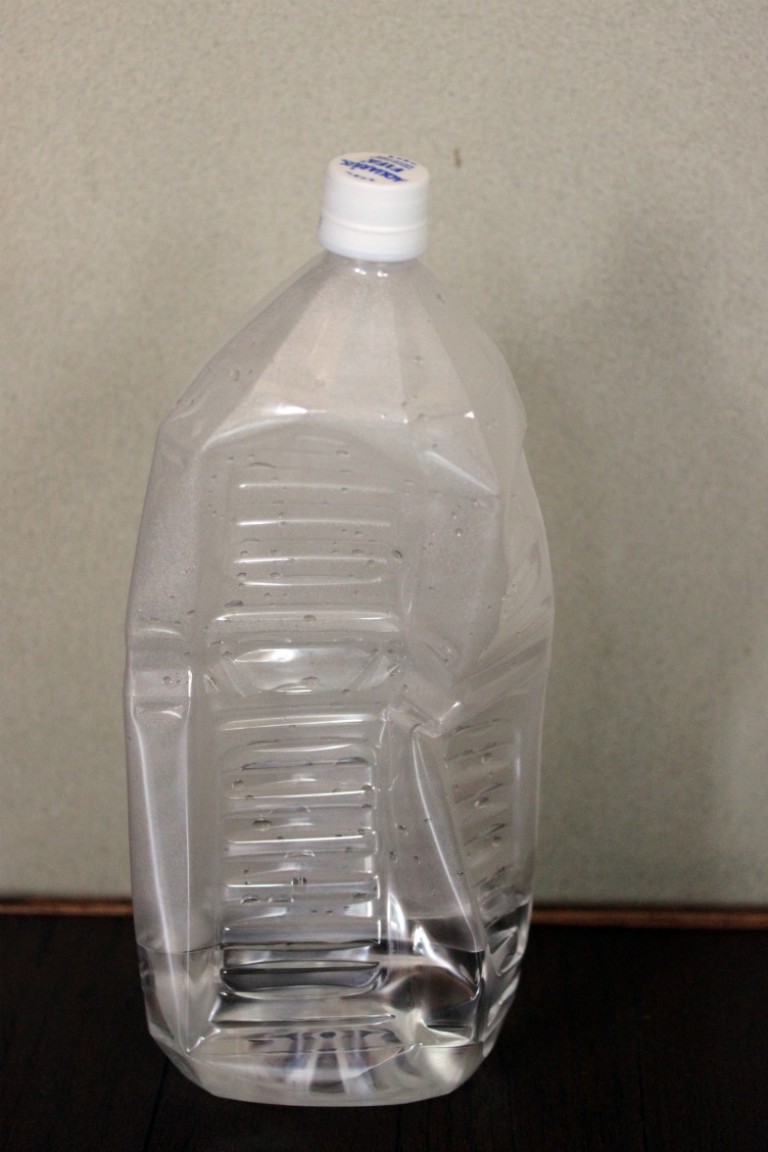
Waste category: plastic